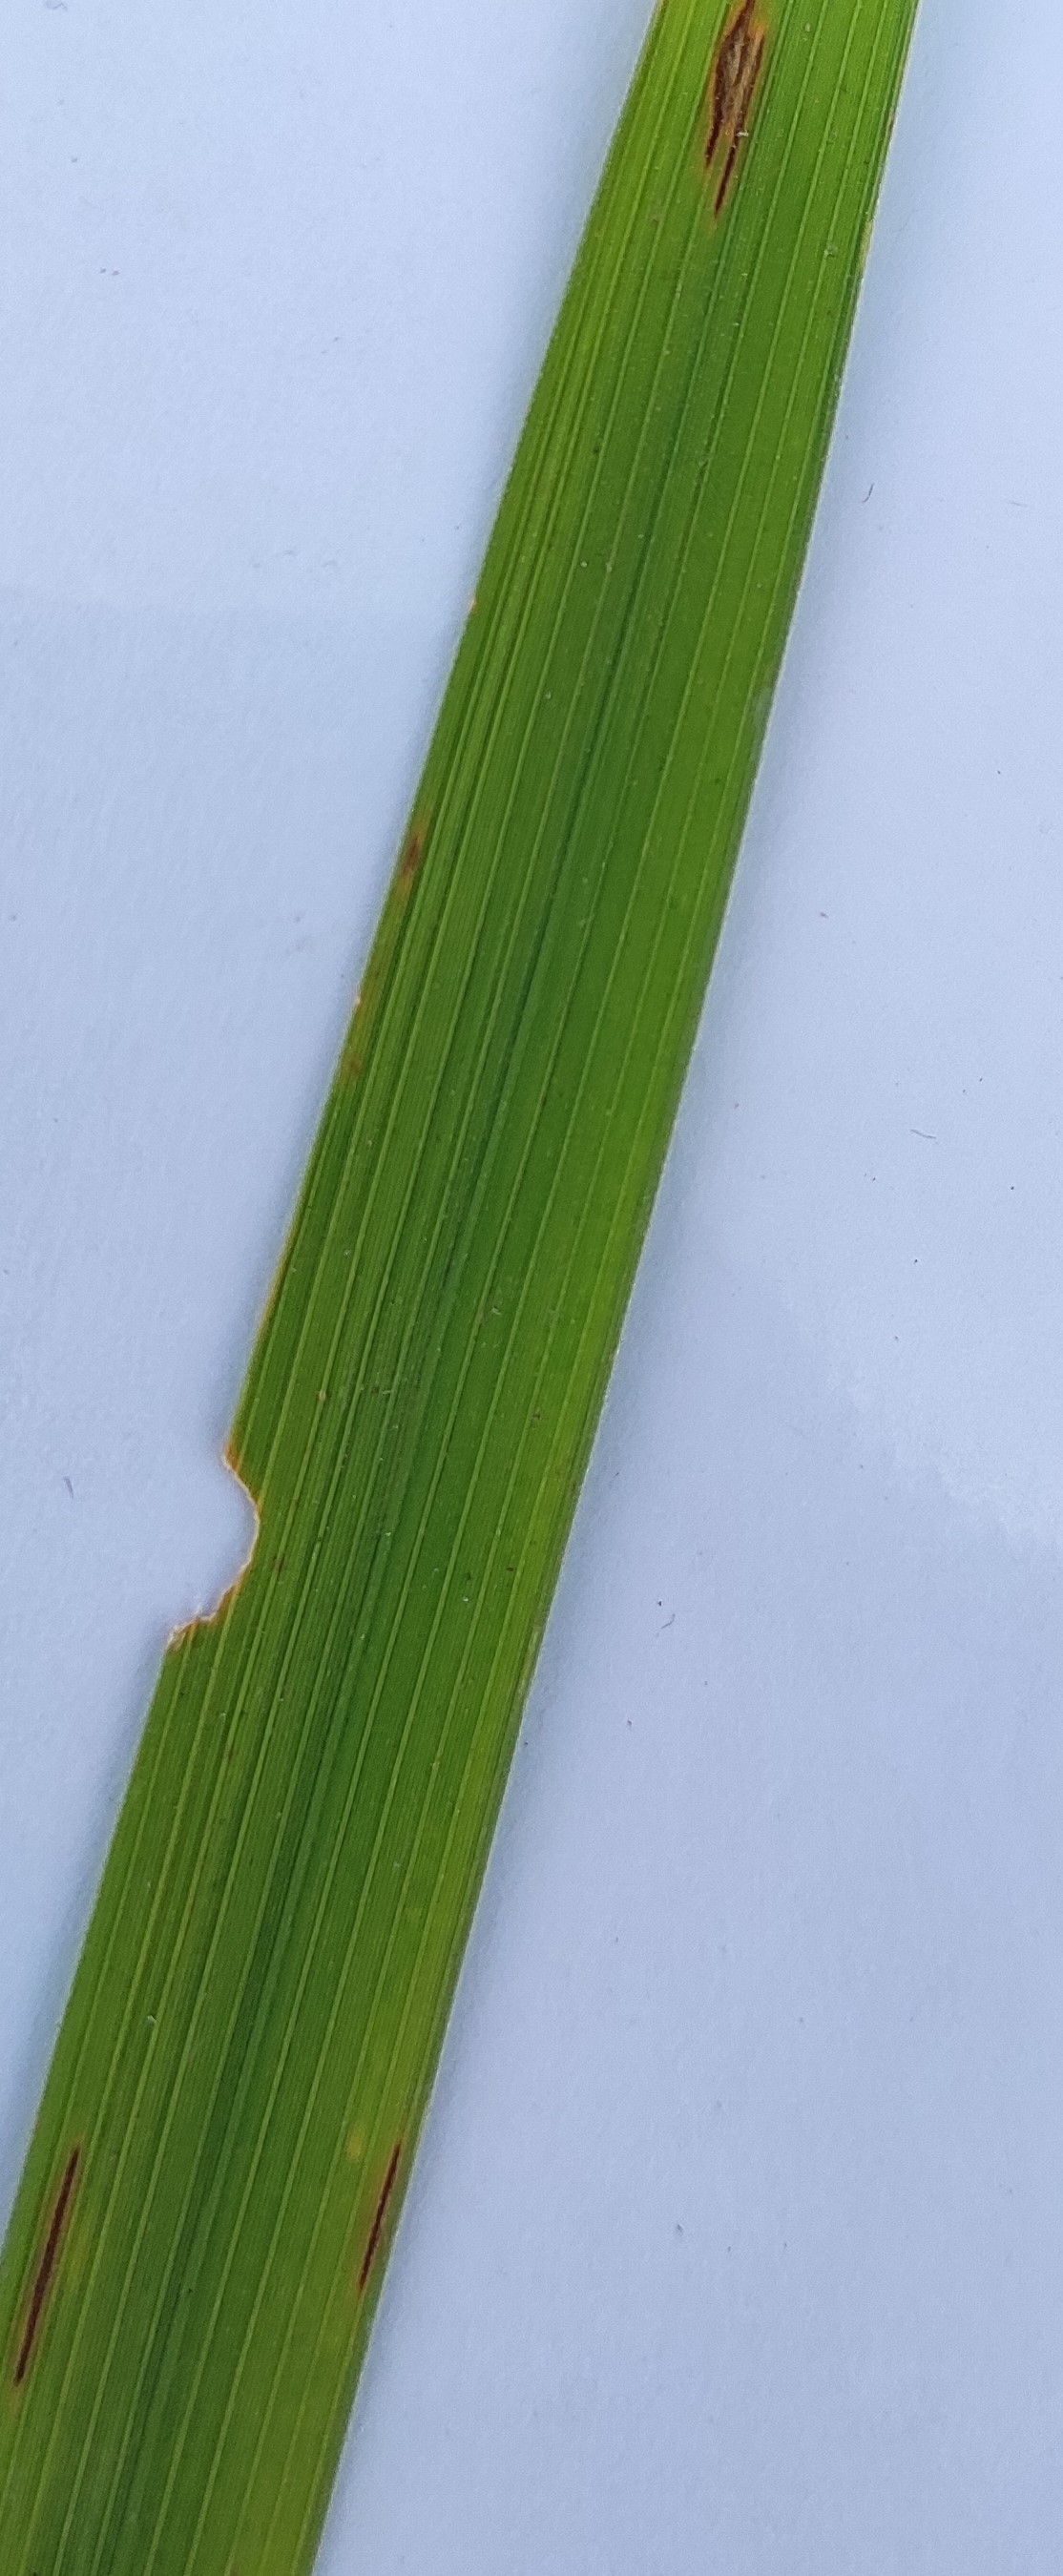
Label: Insect